Concerns and controversies at the 2008 Summer Olympics

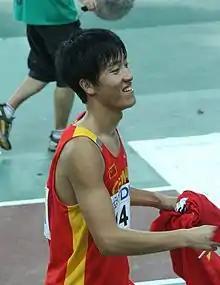
Many Chinese attributed Liu Xiang's injury and withdrawal from the 110 meter hurdles to excessive pressure he faced

In a related story, Yang's teammate in 2000, Dong Fangxiao, was subsequently revealed to have lied about her age. She claimed to have been 17 in 2000, but worked as a technical official at the 2008 Games, and her certification gave a birthdate of 1986—which would have made her 14 years old in 2000. In 2010, the FIG erased Dong's scores, and the IOC stripped China of its team bronze for 2000.